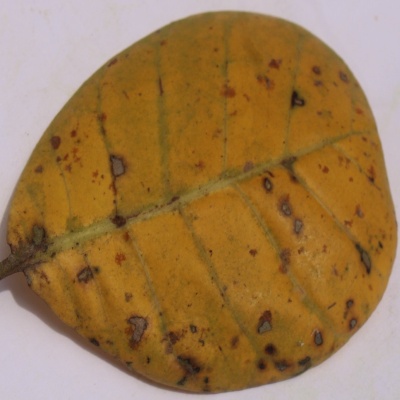
Crop: Cashew
Condition: anthracnose